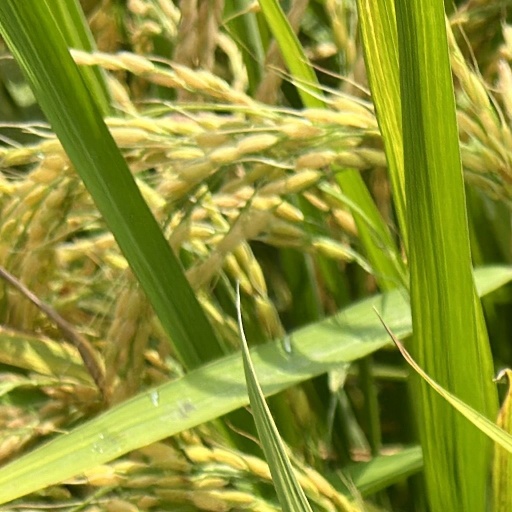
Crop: rice